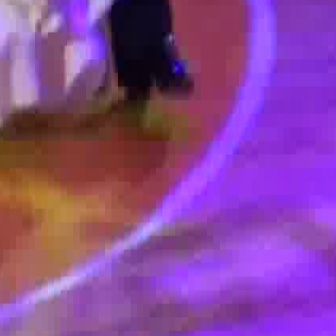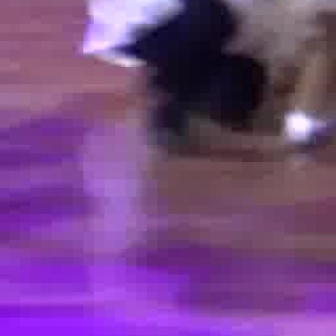
  Please identify the target specified by the bounding box [112,17,194,100] in the first image and locate it in the second image. Return the coordinates in [x_min,y_min,x_max,y_max] format.
Answer: [148,42,253,147]